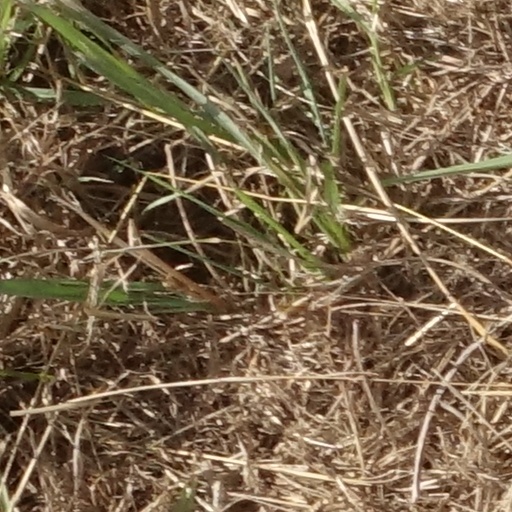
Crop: sorghum